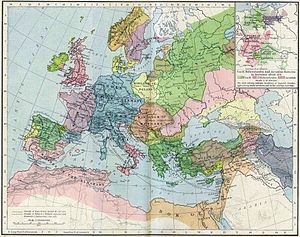
Middelalderen / Højmiddelalderen / Statsmagtens øgede indflydelse
Europa og Middelhavet i 1190.
Middelalderen er en periode i Europas historie der går fra 400-tallet frem til og med 1400-tallet. Den begyndte med det Vestromerske Riges fald og overgik til renæssancen og opdagelsestiden. Middelalderen er mellemperioden mellem de tre traditionelle dele i den vestlige historie: antikken, middelalderen og moderne tid. Middelalderen bliver underinddelt i tidlig middelalder, højmiddelalder og senmiddelalder.